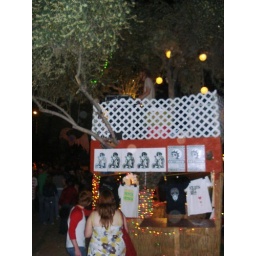
Dj was in a tree house playing records...it was dope